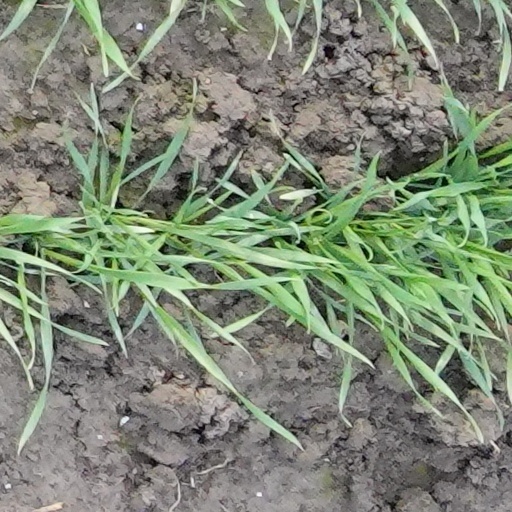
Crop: wheat